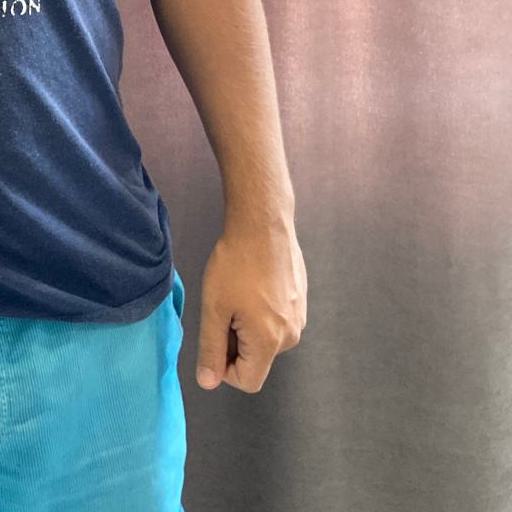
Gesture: no_gesture